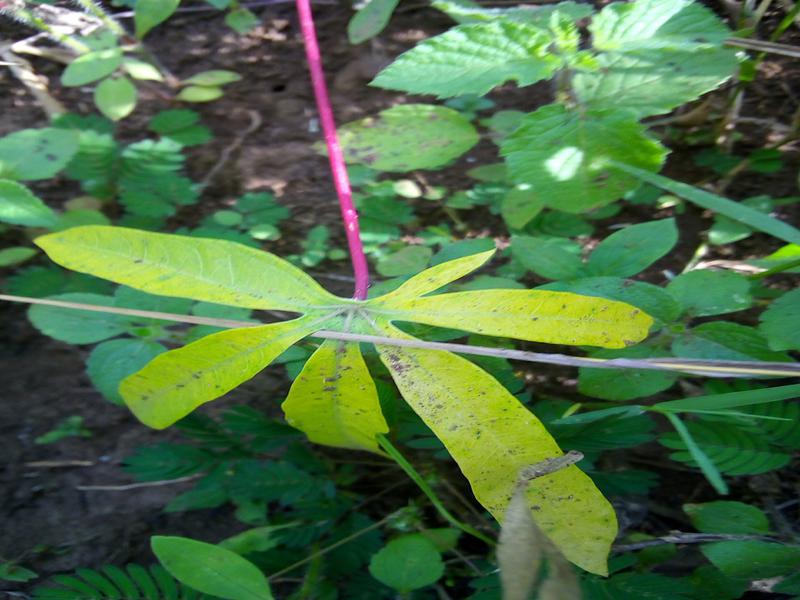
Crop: cassava
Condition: healthy